Khandoba

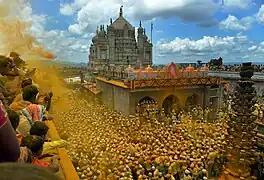
Khandoba's newer Temple in Jejuri. Notice devotees showering turmeric powder (bhandara) on each other, in a temple festival.

There are over 600 temples dedicated to Khandoba in the Deccan. His temples stretch from Nasik, Maharashtra in the north to Davangere, Karnataka in the south, Konkan, Maharashtra in the west to western Andhra Pradesh in the east. The eleven principal centres of worship of Khandoba or "jagrut kshetras", where the deity is to be called awake or "jagrut", are recognized; six of them in Maharashtra and the rest in northern Karnataka. Khandoba's temples resemble forts, the capital of his kingdom being Jejuri. The priests here are Guravs, not Brahmins. His most important temples are: